2019 Australian Parliament infiltration plot

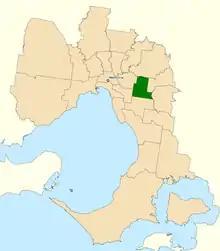
Division of Chisholm

The alleged plot was made public during the November 24 airing of 60 Minutes on Australia's Nine Network, citing sources with knowledge of the plot. It was suggested that Chinese spies offered $1 million to fund a man's campaign for the Division of Chisholm. The Division of Chisholm is noted to contain many voters of Chinese heritage.